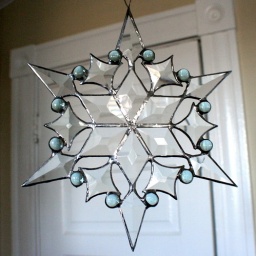
** Sorry, this snowflake is no longer available in time for Christmas. **10&amp;quot; diam.prismatic beveled glasspale blue glass nuggets$50